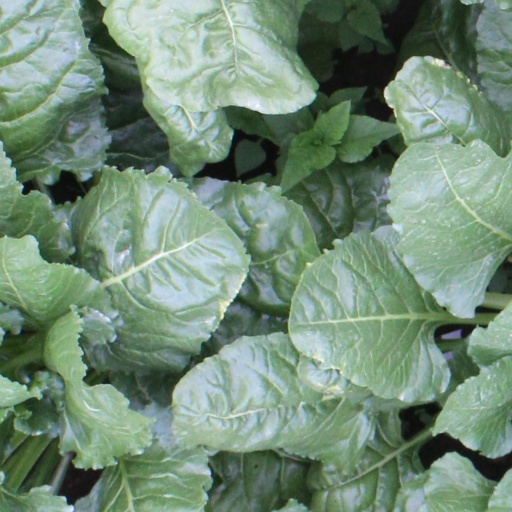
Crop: sugar beet